Kekuta Manneh

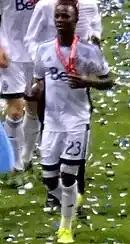
Manneh celebrating the 2015 Canadian Championship

Before coming to the United States in 2010, Manneh played for Steve Biko Football Club of the GFA League First Division, the highest level of football in the Gambia. Manneh helped the club finish second in the league in 2009 by scoring 17 goals in 12 matches. Despite successful trials with top clubs in the Gambia, Manneh decided to move to the United States and join the Texas-based academies. In 2012, it was reported that Manneh was on trial with the reigning Major League Soccer champions, the Los Angeles Galaxy but was ultimately not signed to a contract. Manneh had also trained with the Colorado Rapids and clubs in England and Germany. In January 2013, Manneh signed a Generation Adidas contract with Major League Soccer in order to take part in the 2013 MLS SuperDraft. A week later, Manneh was selected fourth overall by Vancouver Whitecaps FC. Vancouver made a trade with Toronto FC involving swapping picks and allocation money to get an earlier selection in order to draft Manneh.